Xilleon

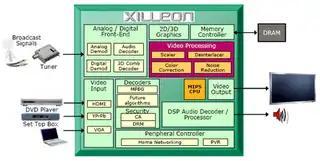
Xilleon chip internal layout

It was revealed that the next generation of AVIVO, named as "Unified Video Decoder" (UVD) was based on Xilleon video processor to provide hardware decoding of H.264, and VC-1 video codec standards.